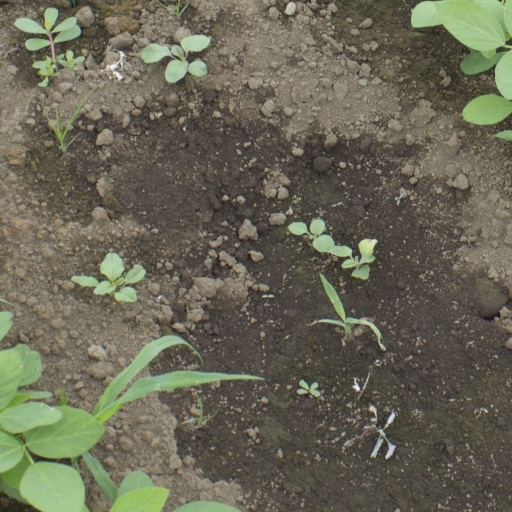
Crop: soybean